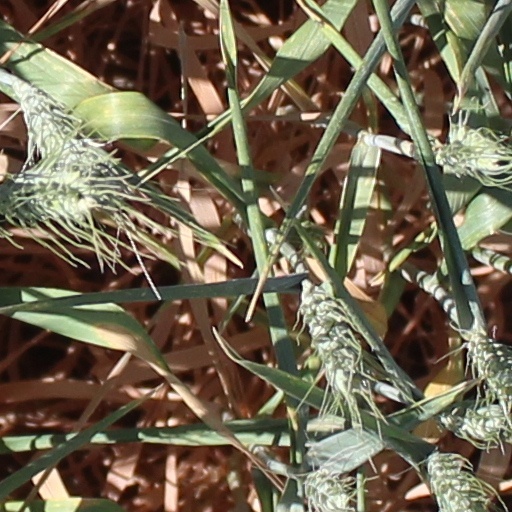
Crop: wheat